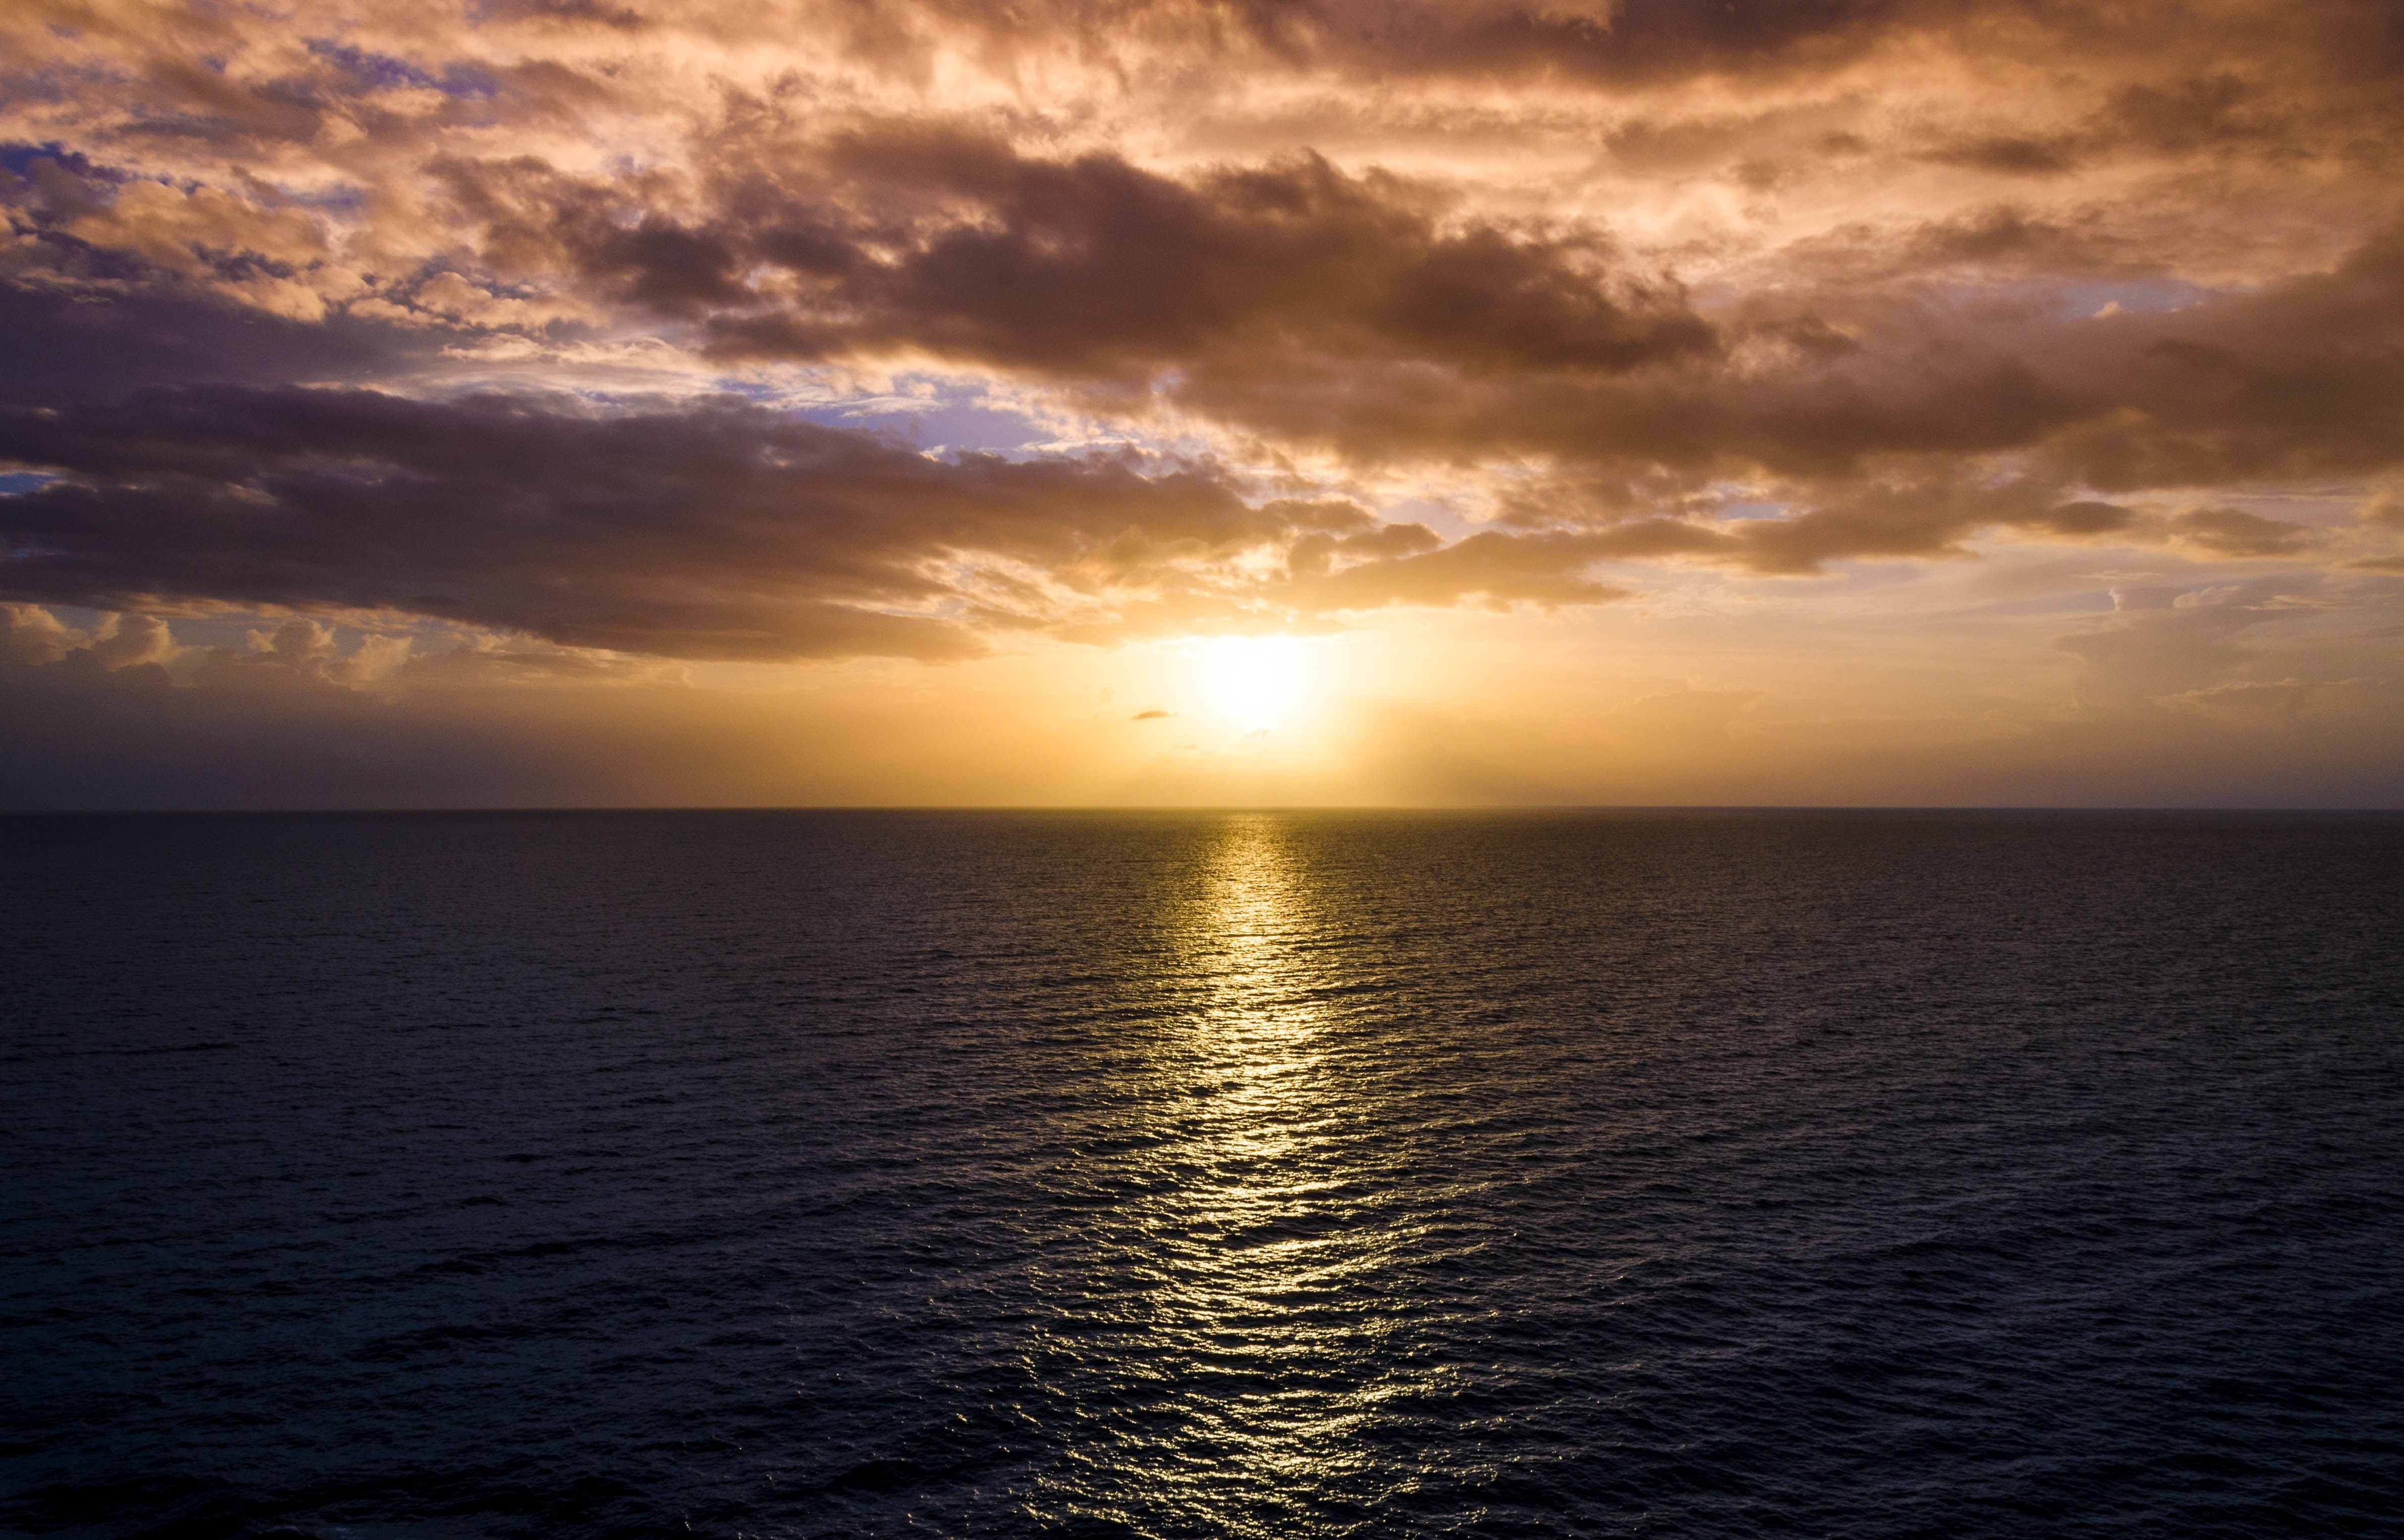
beach, sea, coast, water, nature, ocean, horizon, light, cloud, sky, sun, sunrise, sunset, sunlight, morning, wave, dawn, dusk, evening, reflection, scenic, scenery, waves, clouds, sunrays, afternoon, afterglow, sun rays, sunset landscape, rippes, wind wave